List of vocal compositions by Robert Schumann

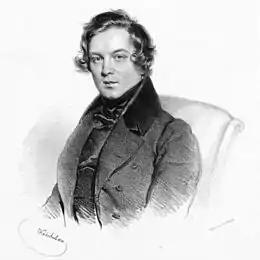
Schumann in a Josef Kriehuber etching from 1839, the year preceding his marriage to Clara. It was at this time that he began to compose vocal music prolifically.

The following is a list of the complete vocal output of Robert Schumann (8 June 1810 – 29 July 1856). Schumann was one of the most prolific composers of the nineteenth century. After producing almost only piano music during the early part of his career, he turned with such vigour in 1839–40 to vocal music that it made up the majority of his published work afterwards. His songs, part-songs and larger-scale vocal works were well-known and lucrative in his lifetime, and they have remained some of his most popular compositions.